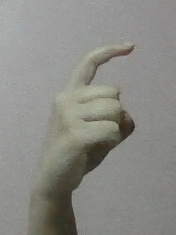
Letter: ra